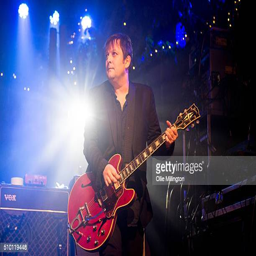
man performs headlining day of festival onstage at motion